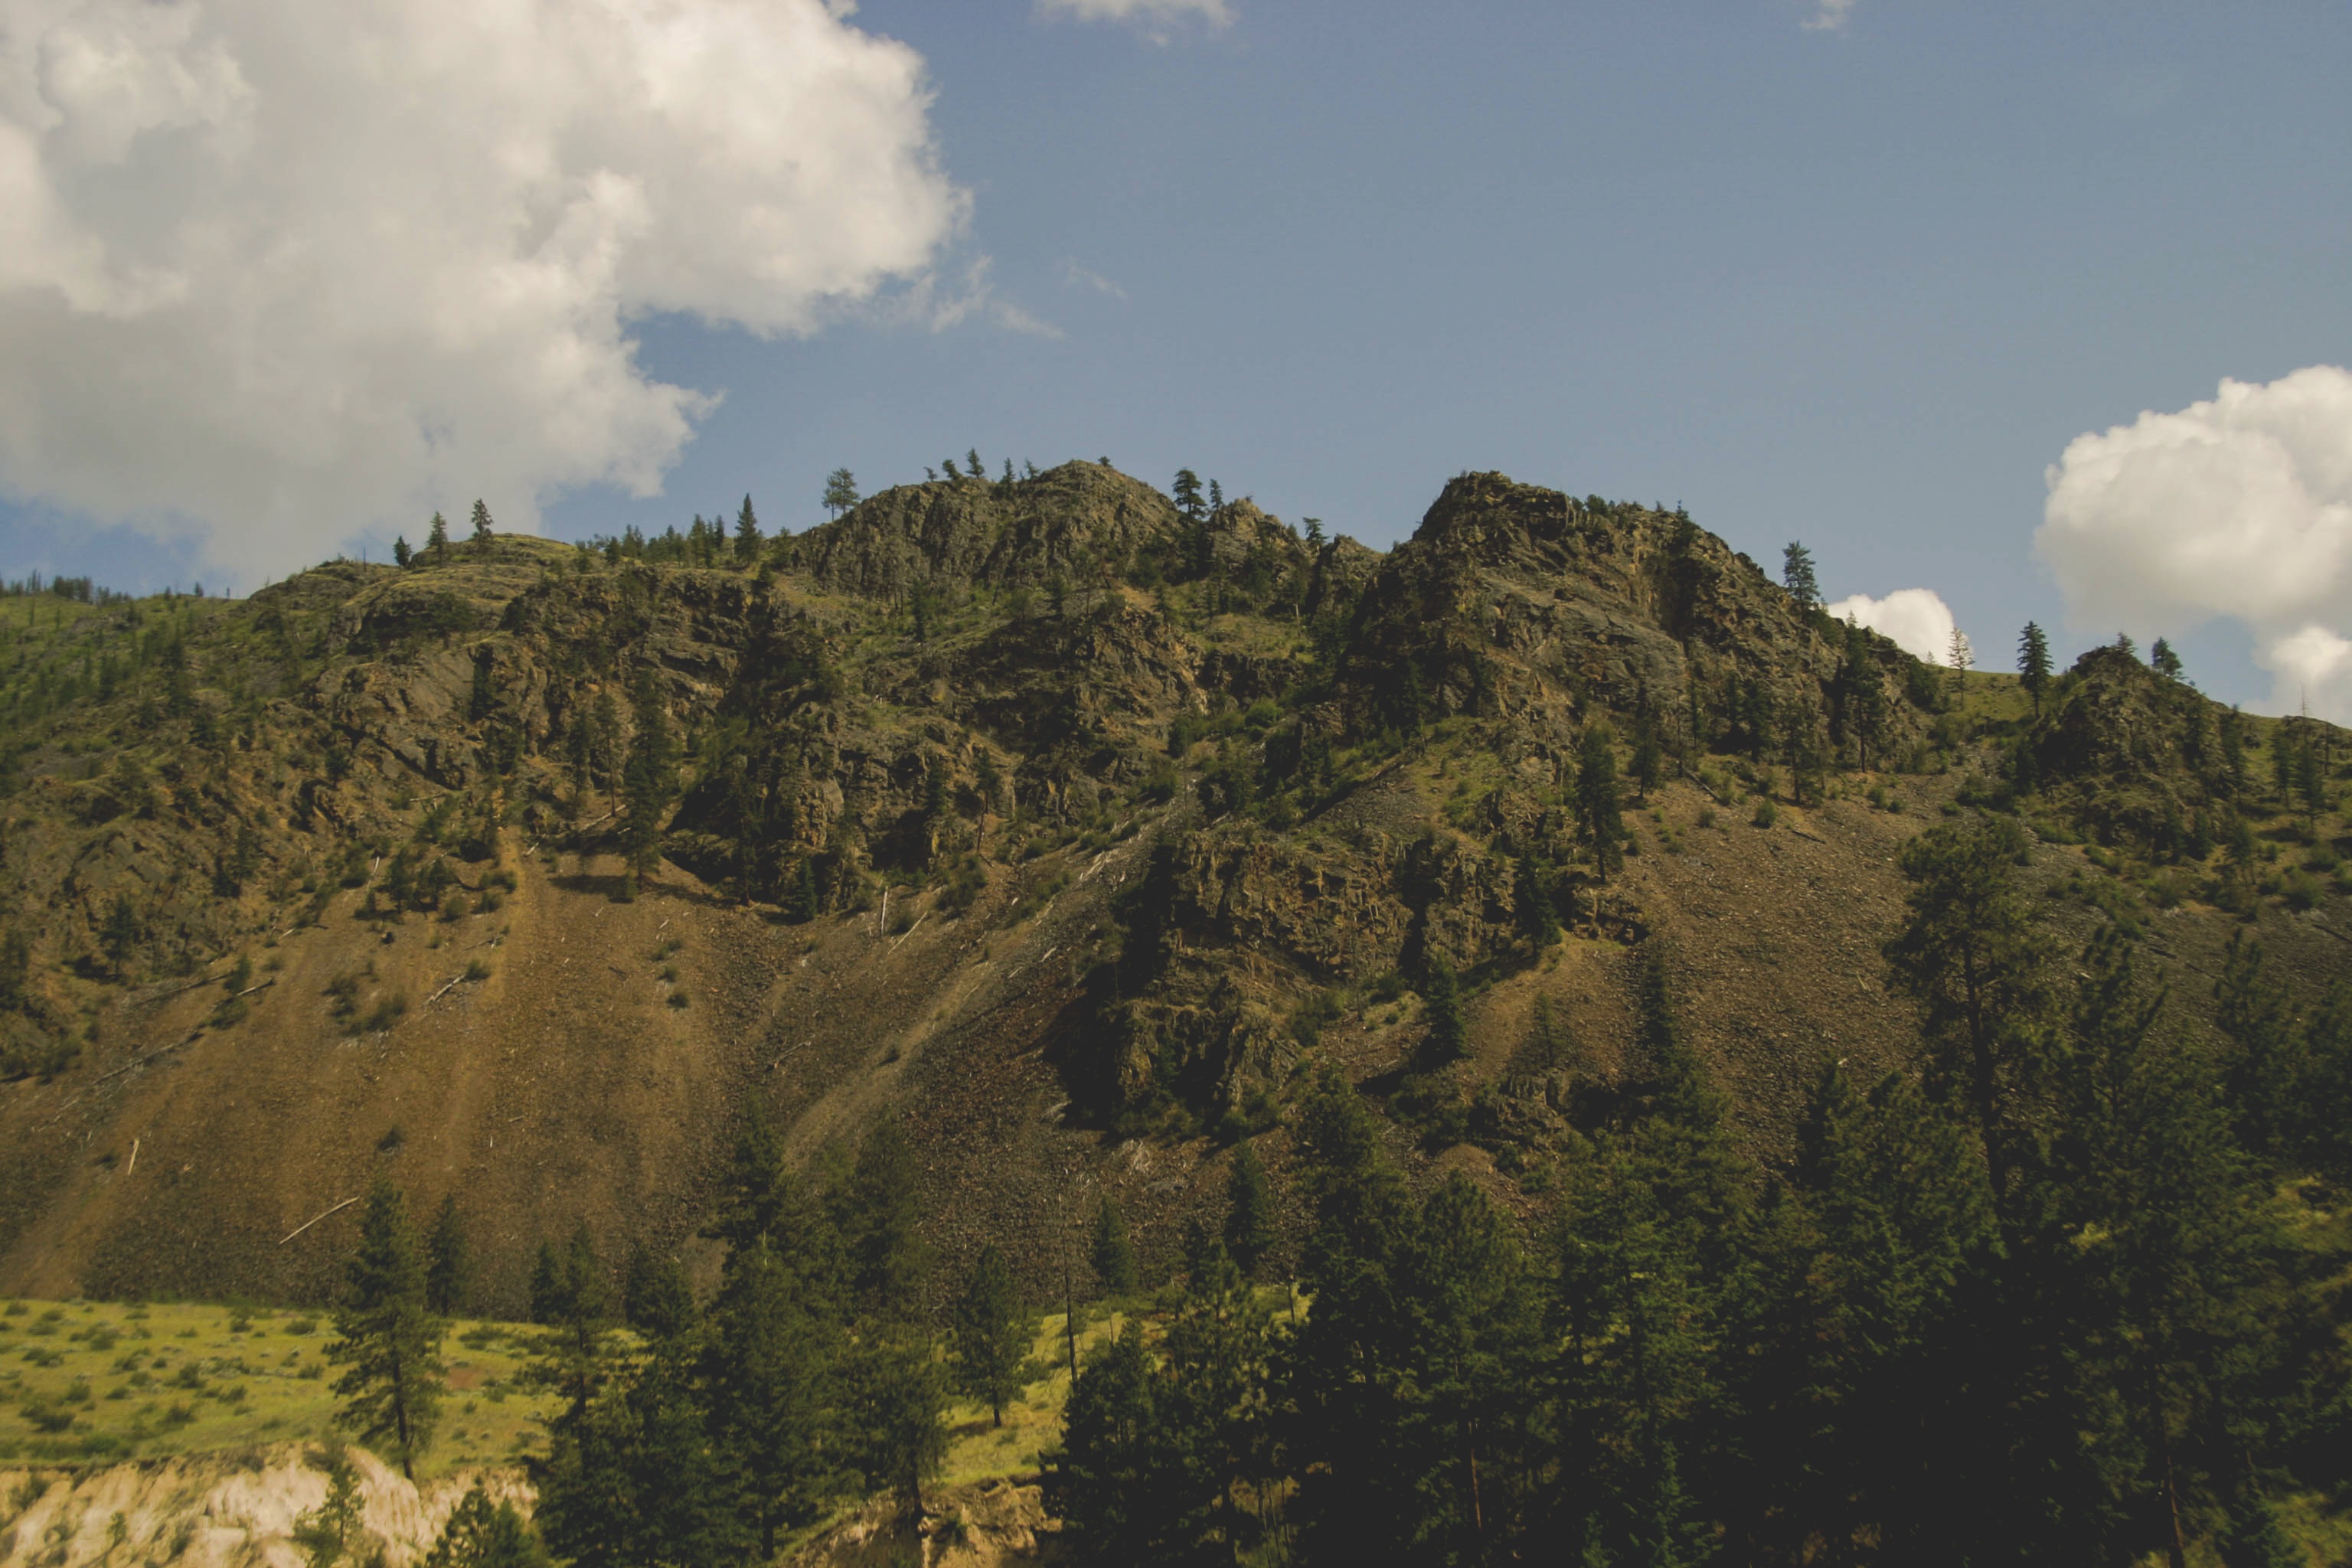
landscape, tree, nature, forest, wilderness, mountain, cloud, hill, valley, mountain range, cliff, terrain, ridge, summit, plateau, habitat, ecosystem, landform, natural environment, geographical feature, mountainous landforms